Koishiro Station

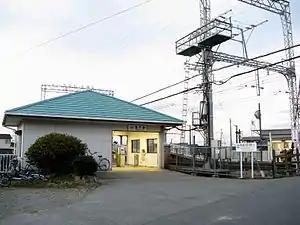
Koishiro Station in 2008

is a passenger railway station located in the city of Matsusaka, Mie Prefecture, Japan, operated by the private railway operator Kintetsu Railway.